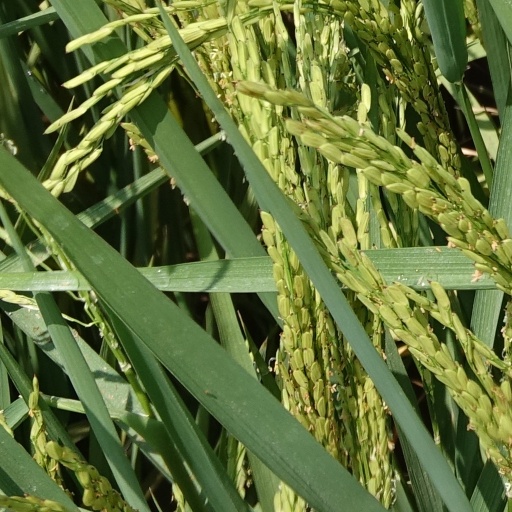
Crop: rice